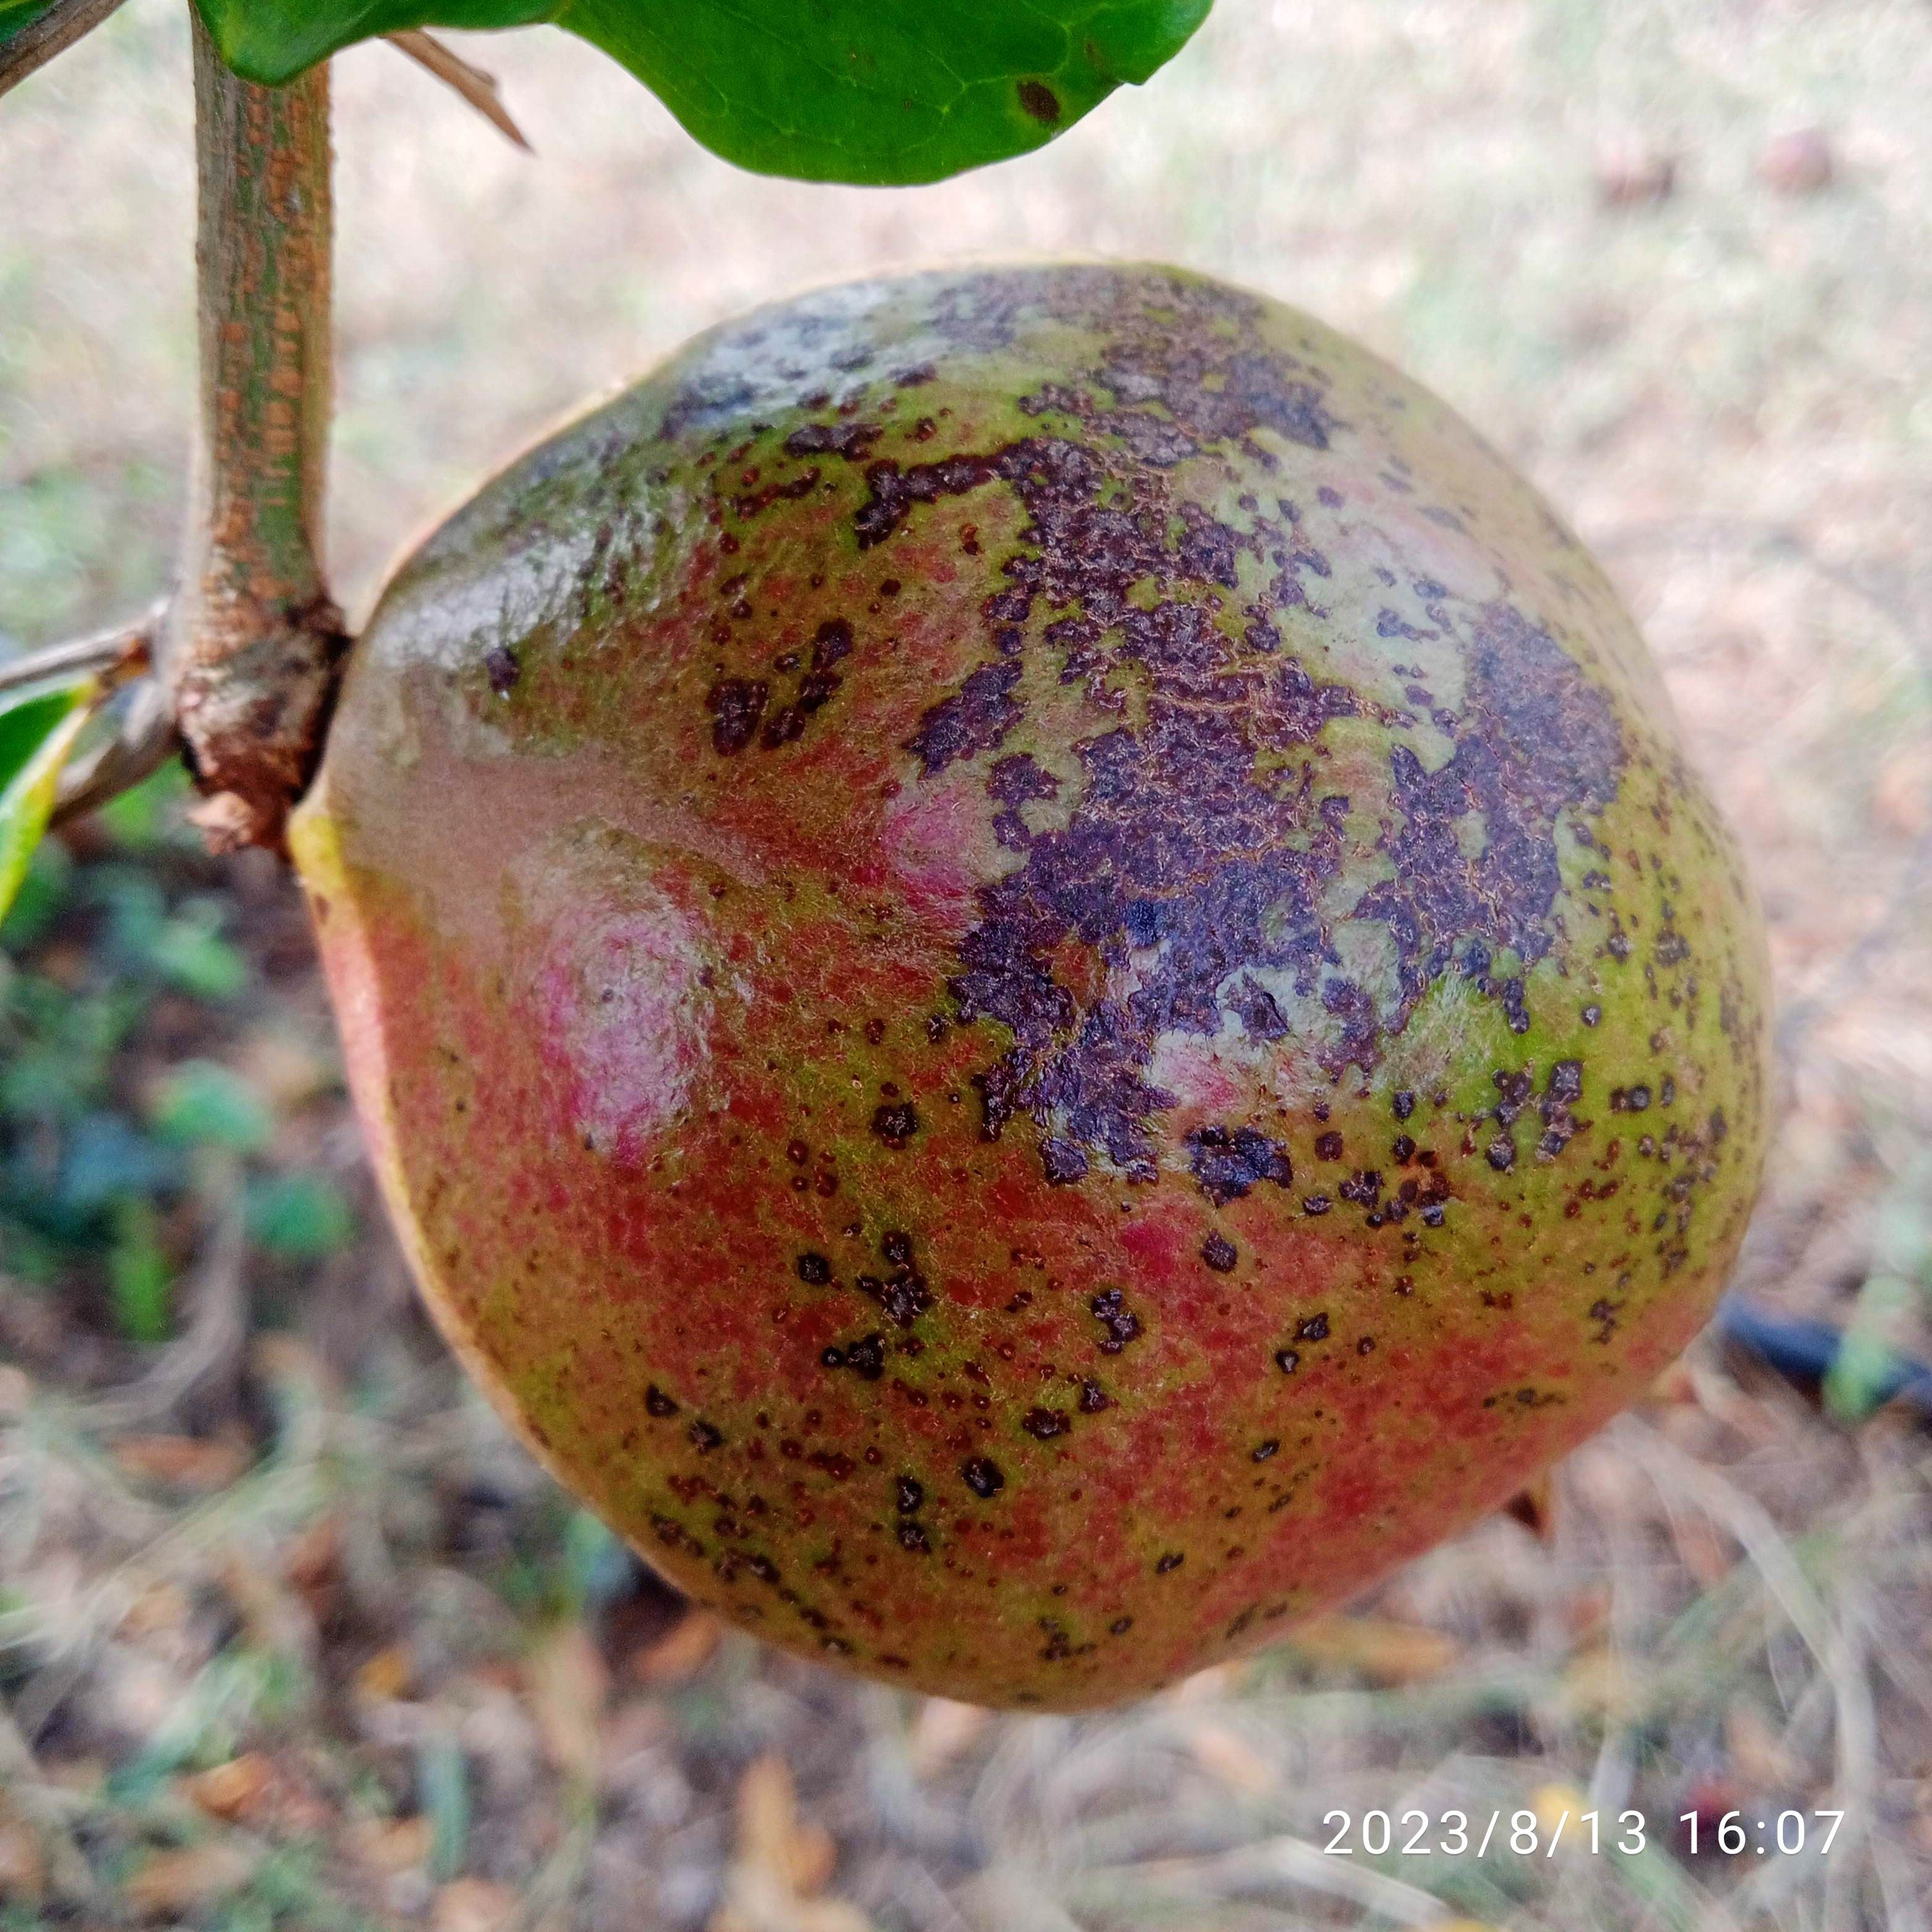
Label: Cercospora